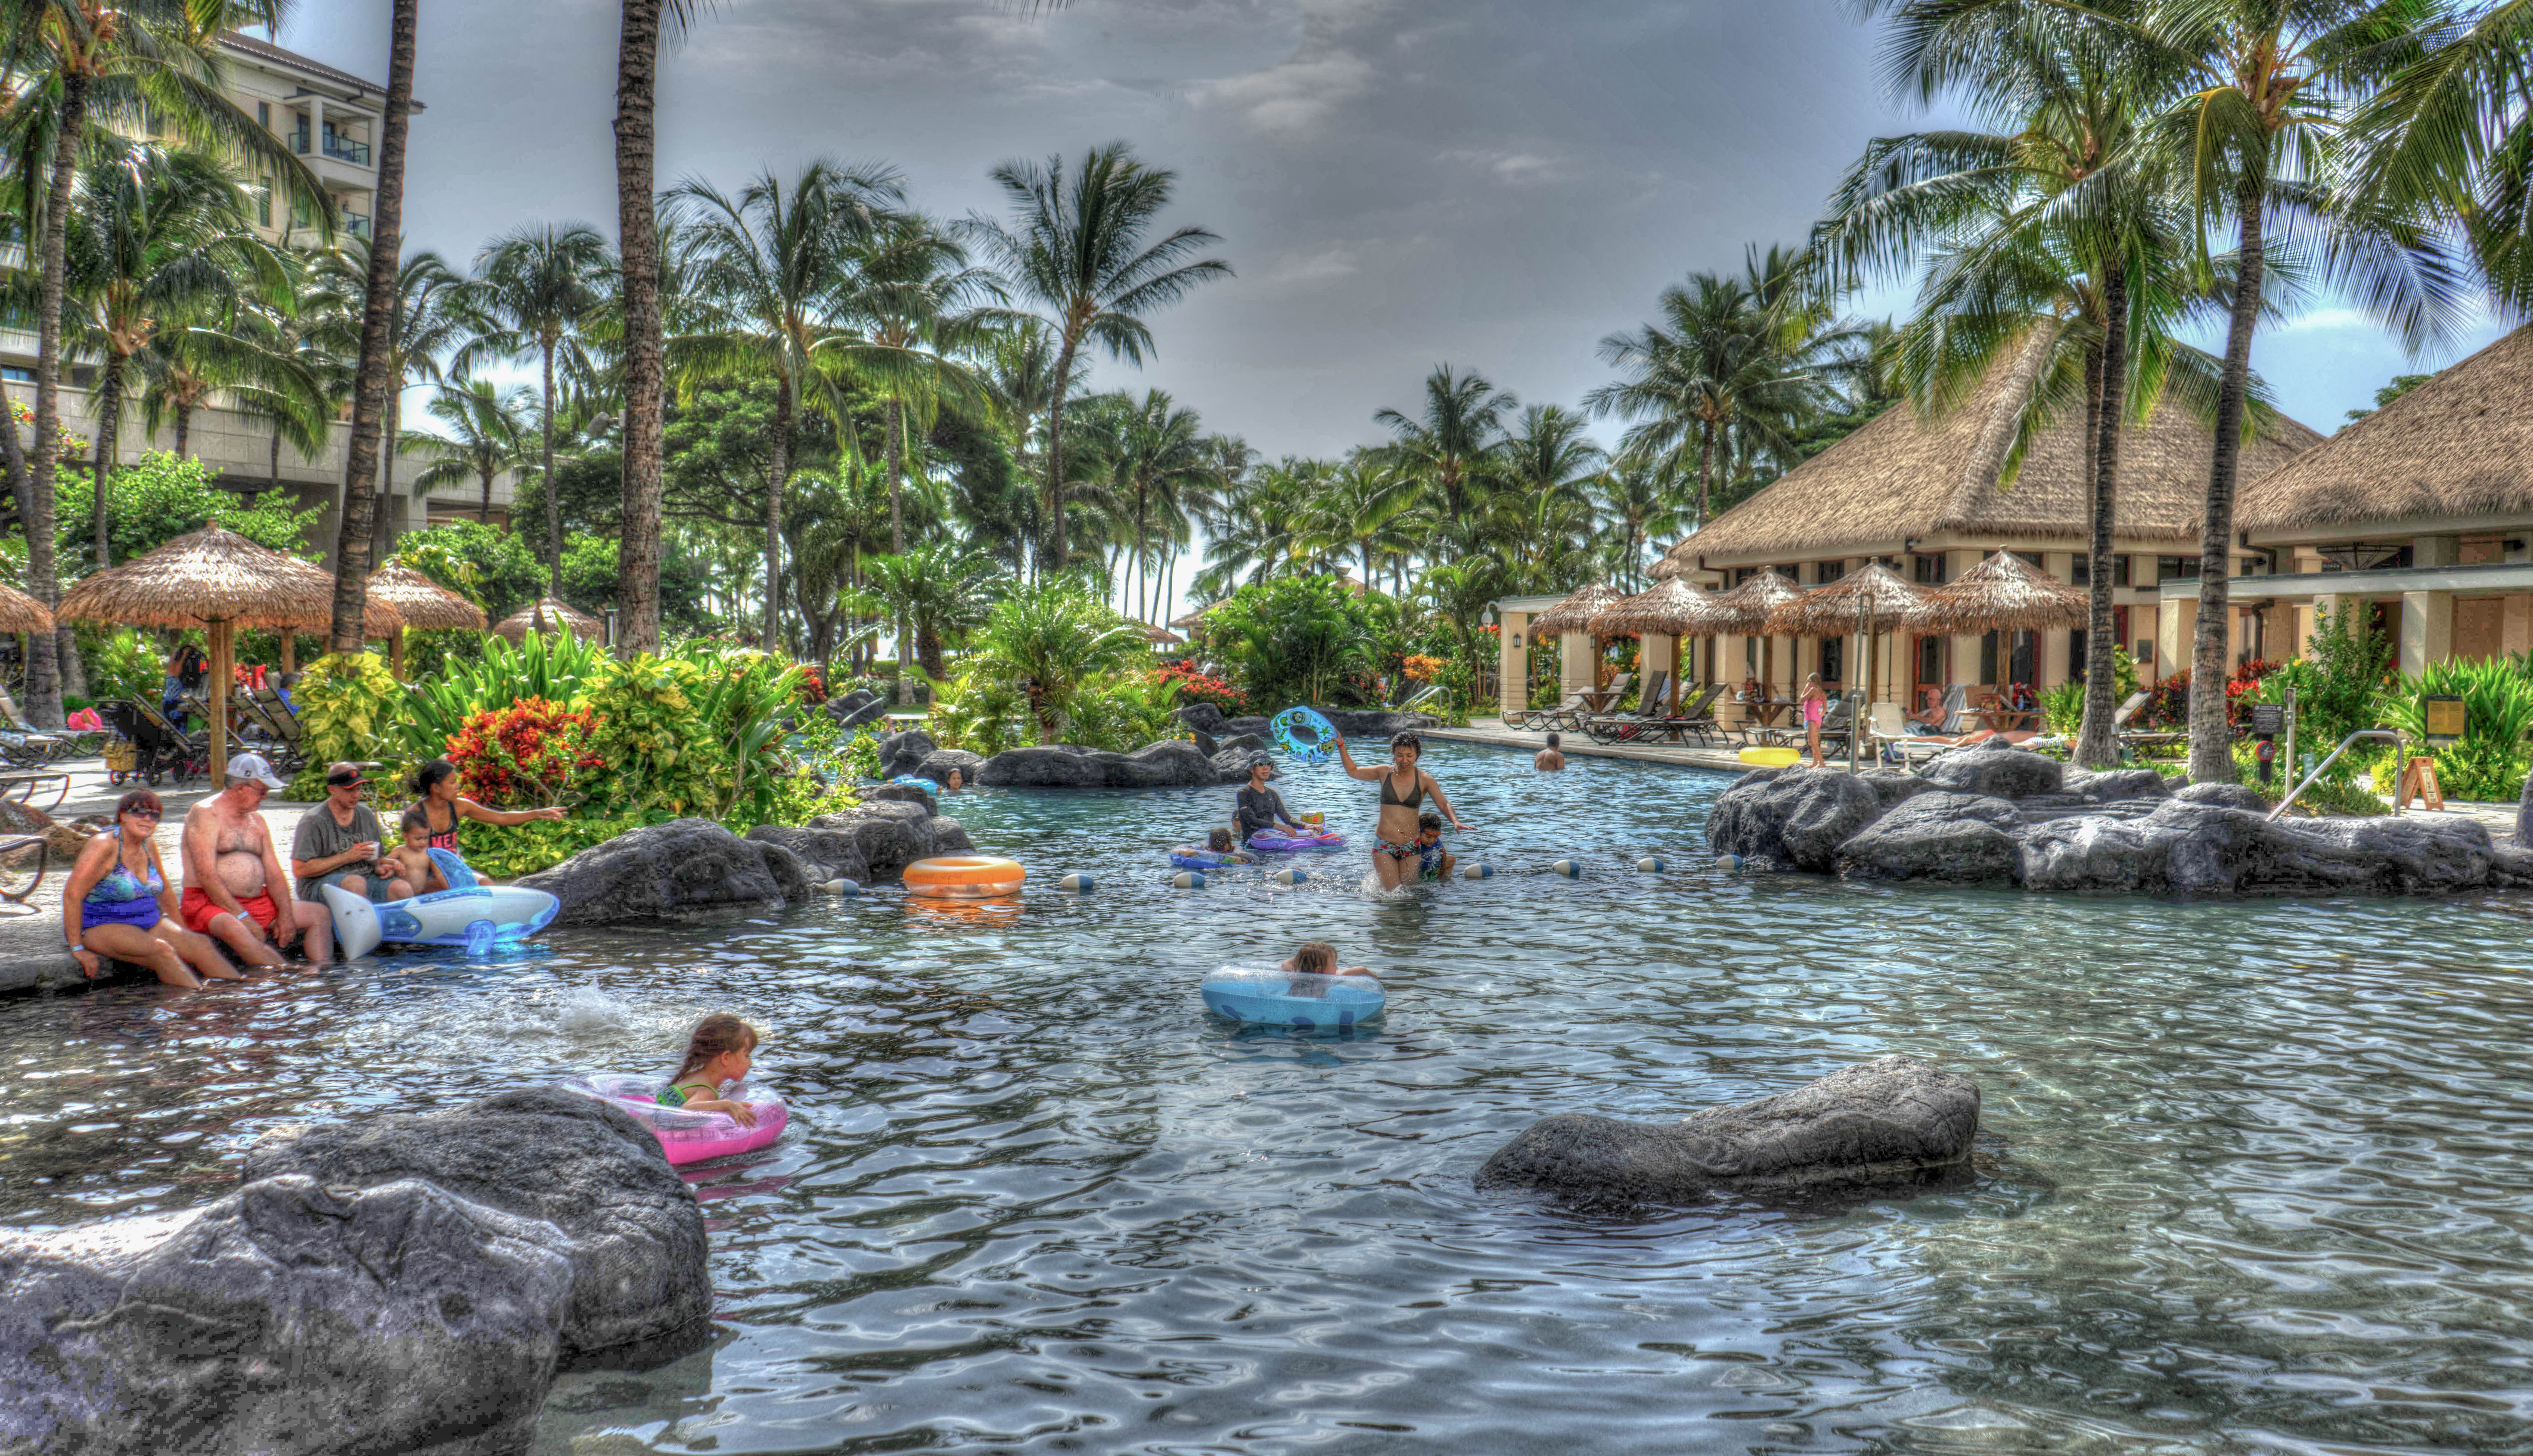
outdoor, person, people, sky, summer, vacation, travel, pool, jungle, tropical, hawaii, tourism, outside, happy, resort, hawaiian, oahu, marriott, ko olina